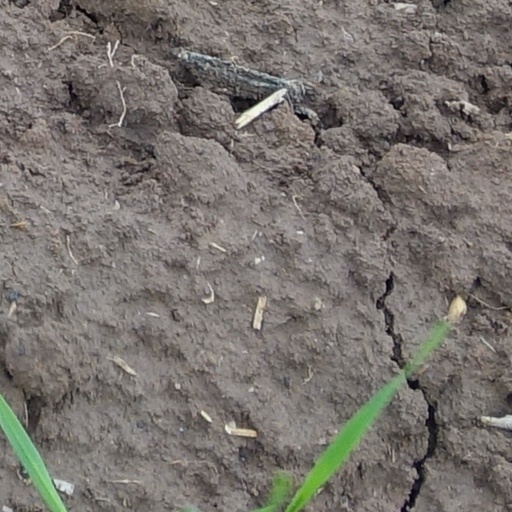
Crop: wheat